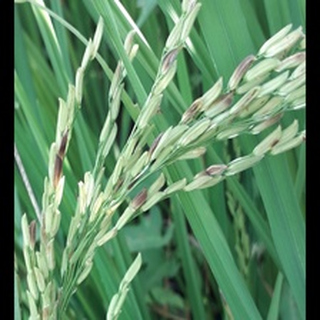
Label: diseased_rice